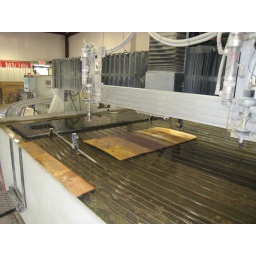
It is looking awesome. The water jet cuts through the stone like butter in a precise computer-controlled pattern.